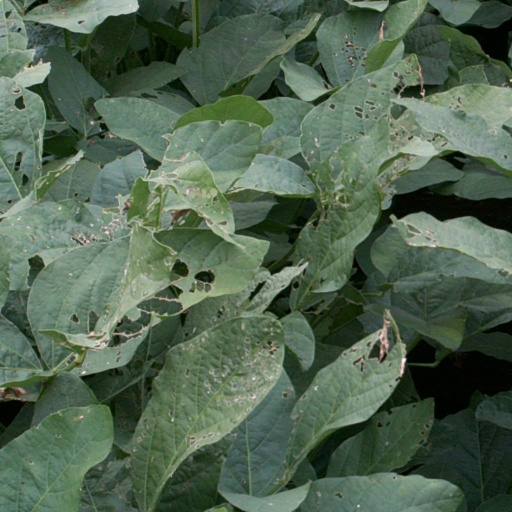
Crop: soybean